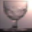
Label: cup